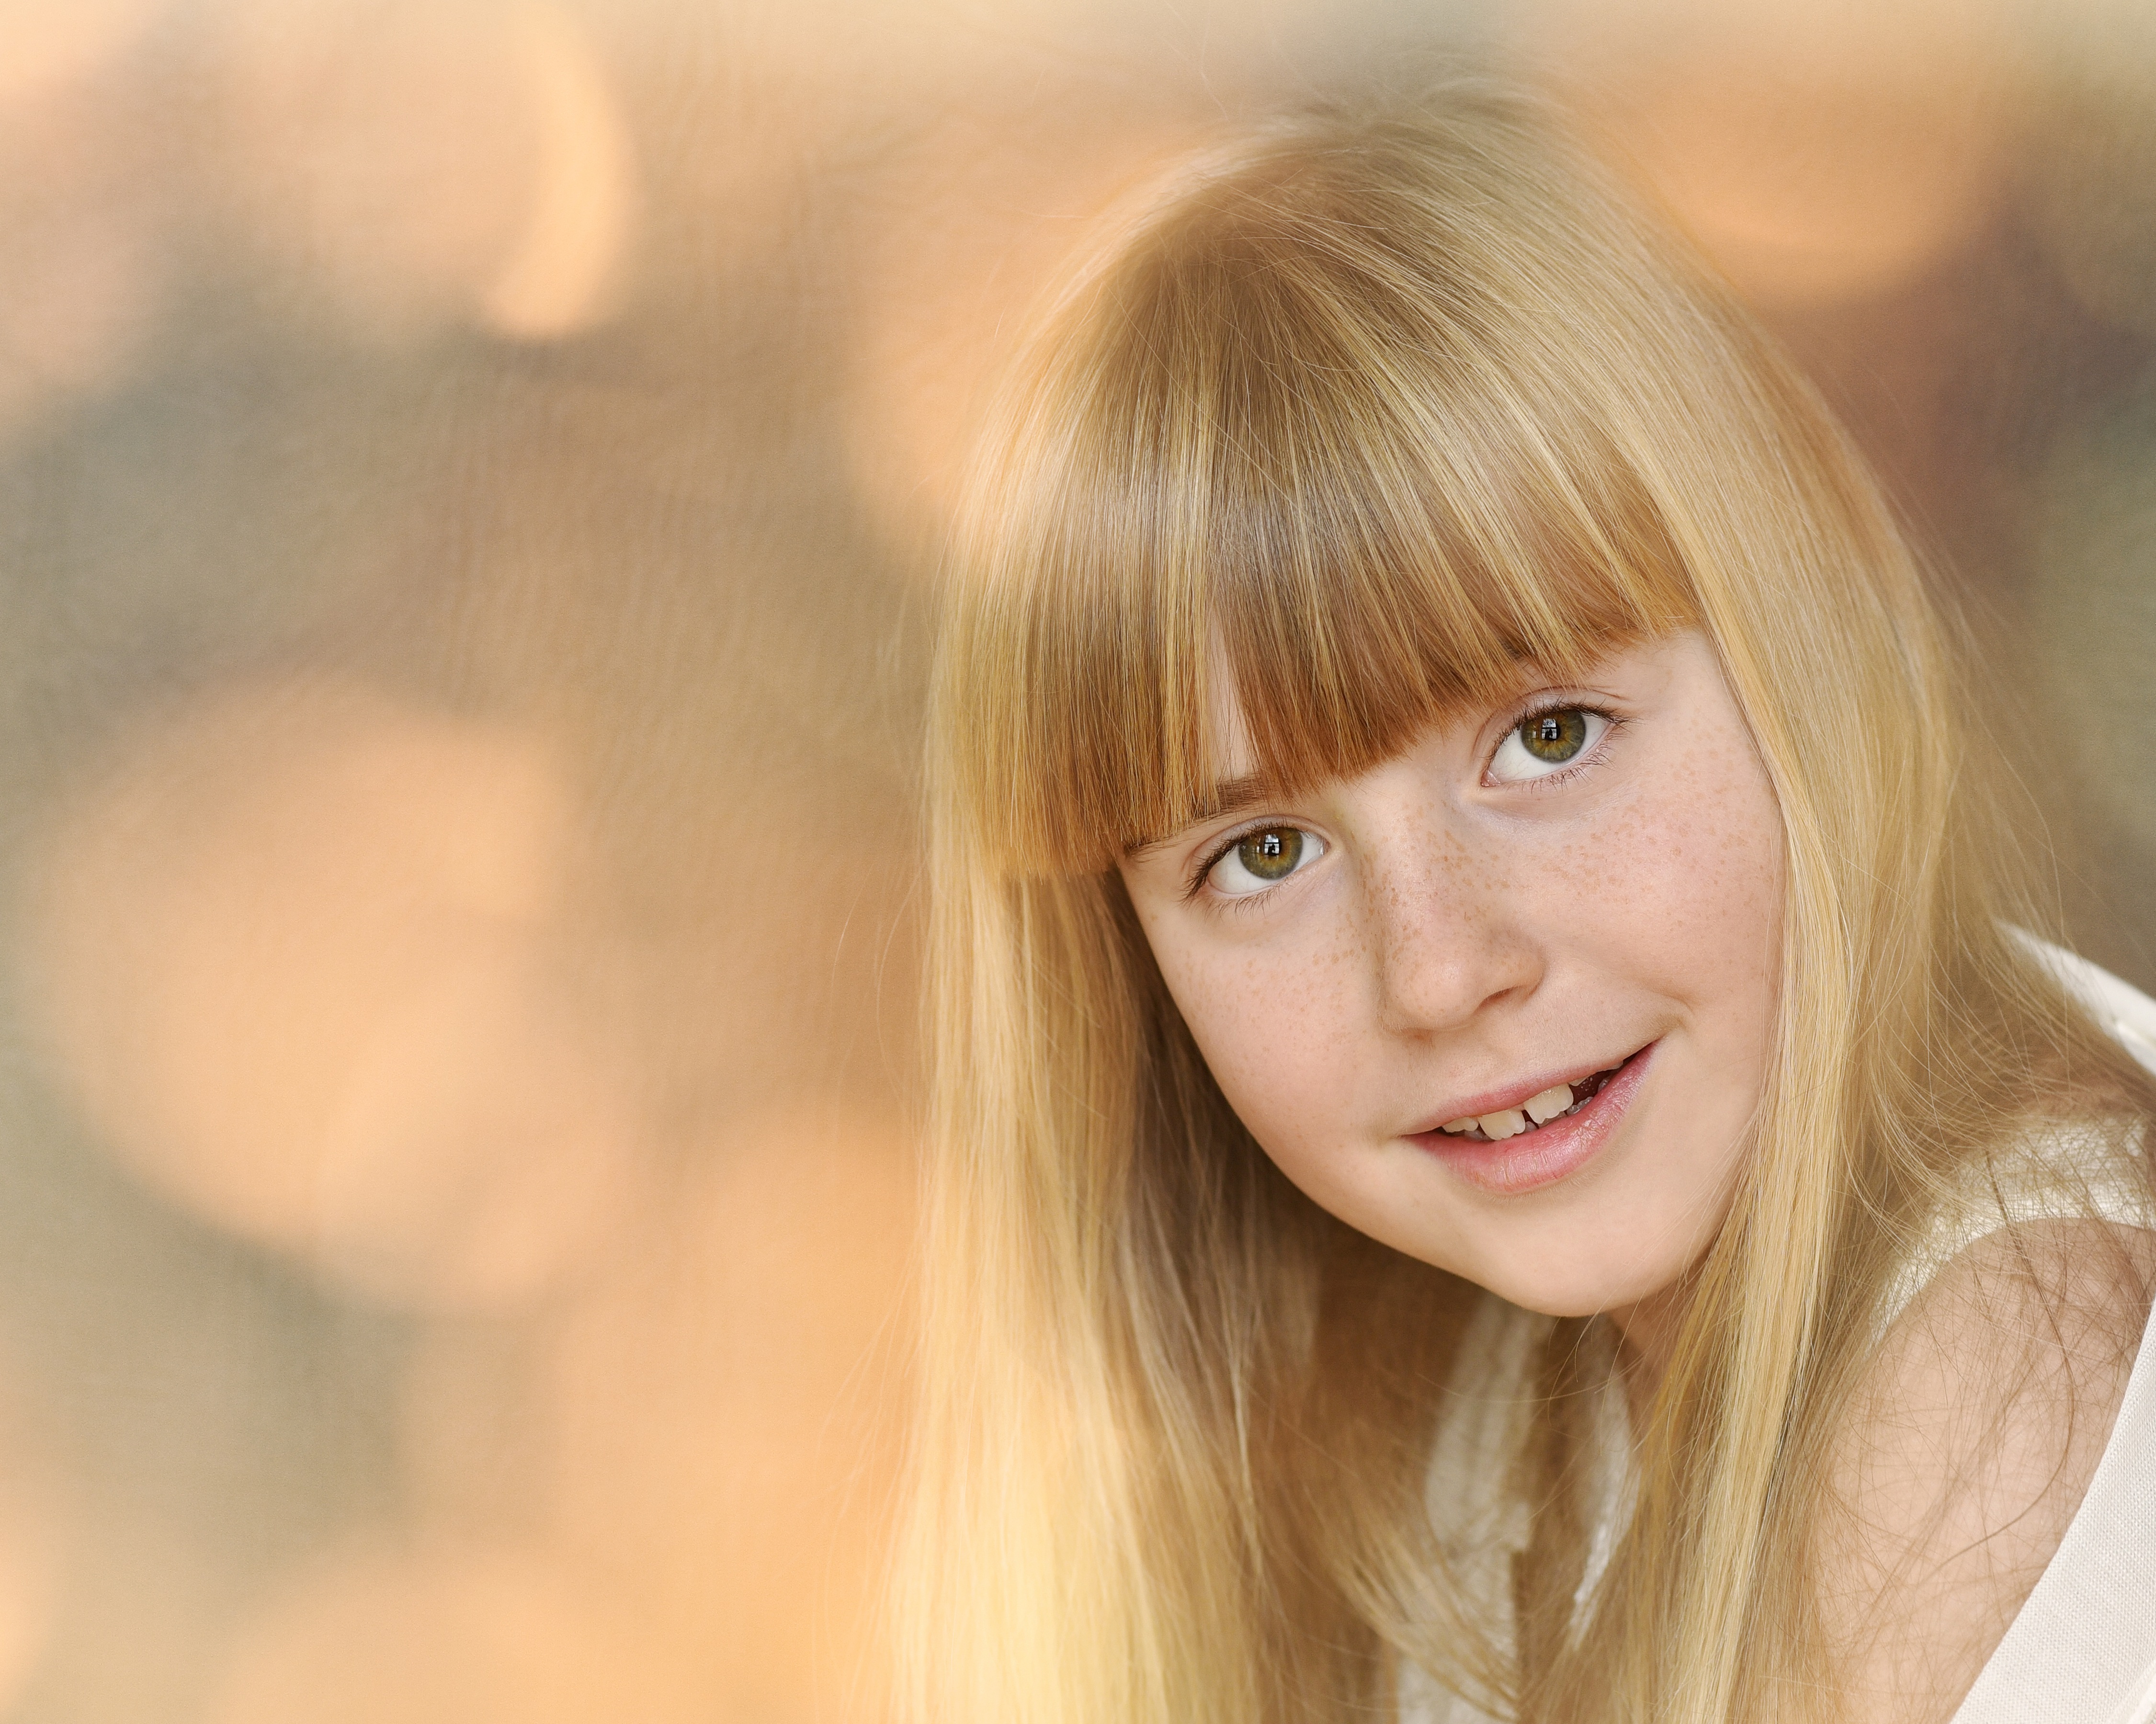
person, girl, woman, hair, photography, portrait, model, child, lady, facial expression, hairstyle, smile, long hair, close up, human body, face, nose, eye, head, skin, beauty, blond, organ, sweetness, emotion, brown hair, portrait photography